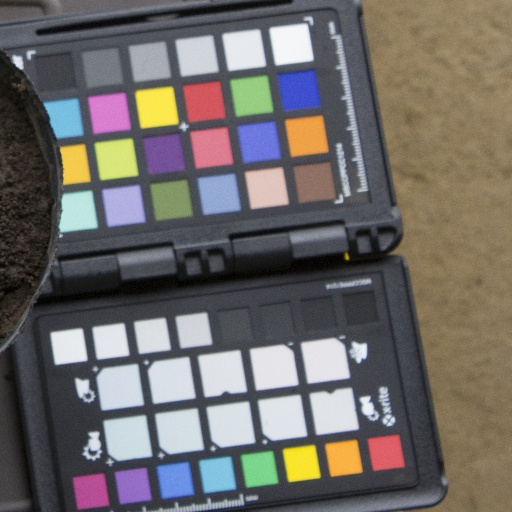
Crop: soybean